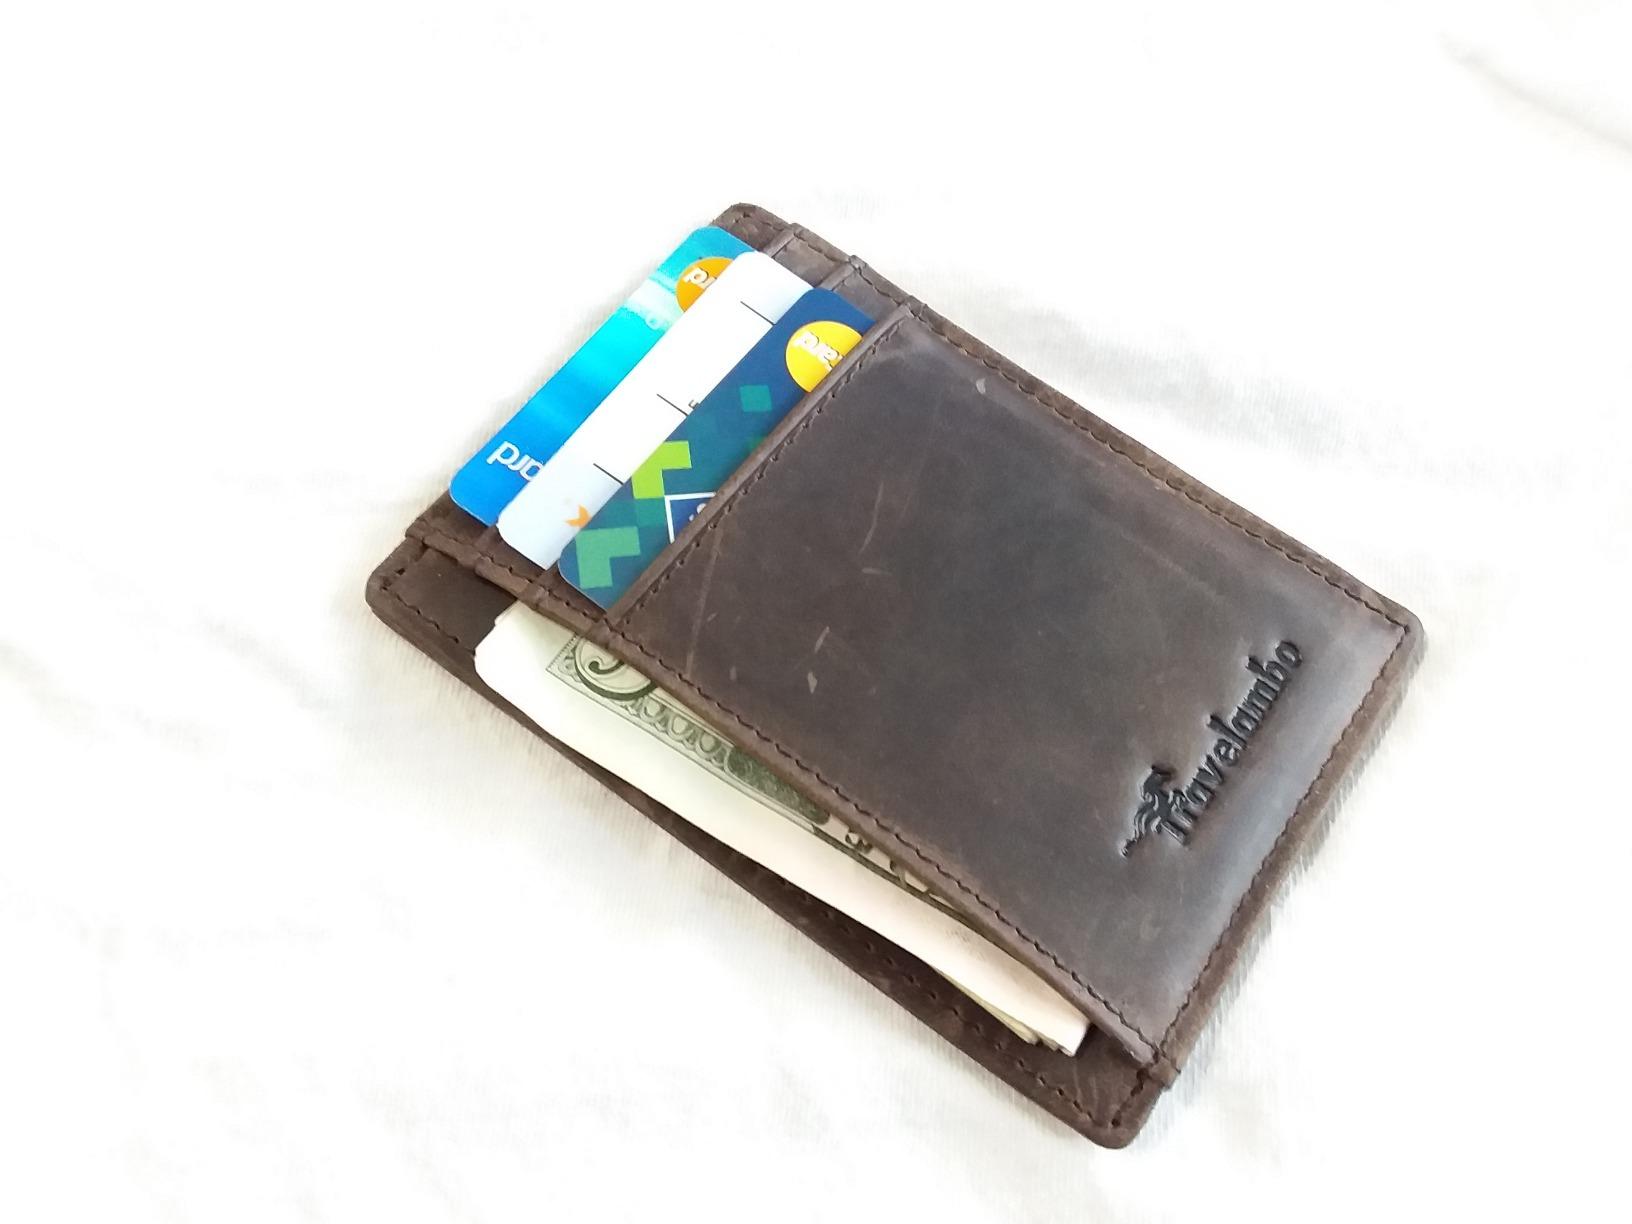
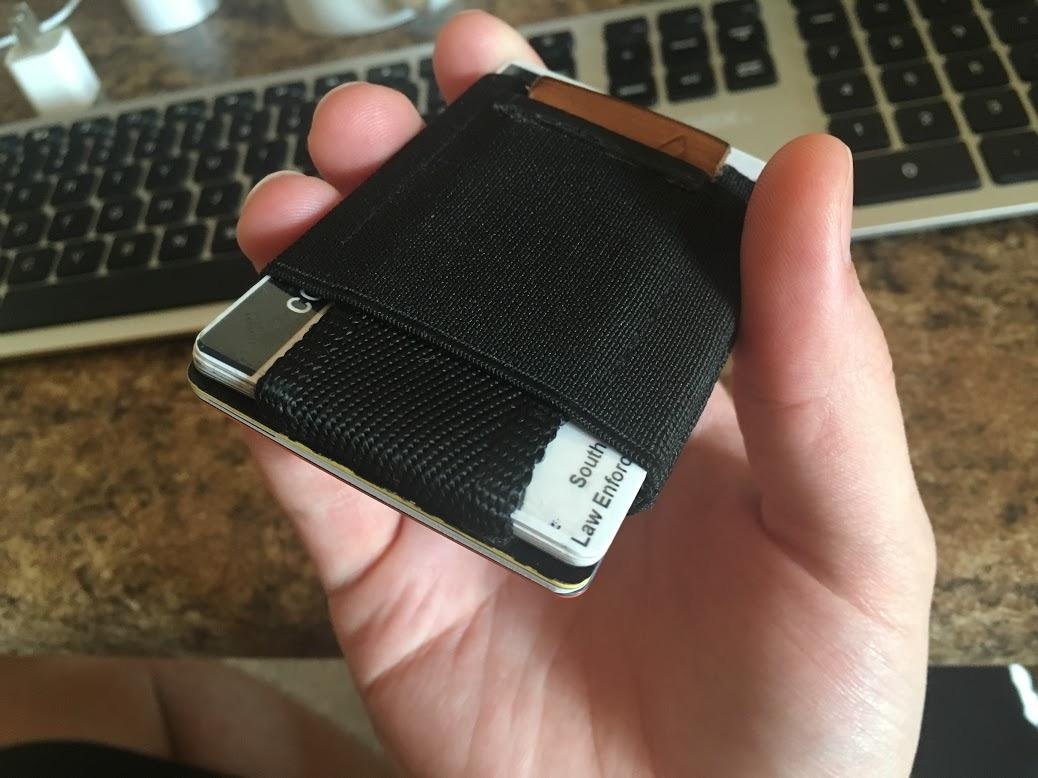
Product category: accessories_wallet
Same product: no